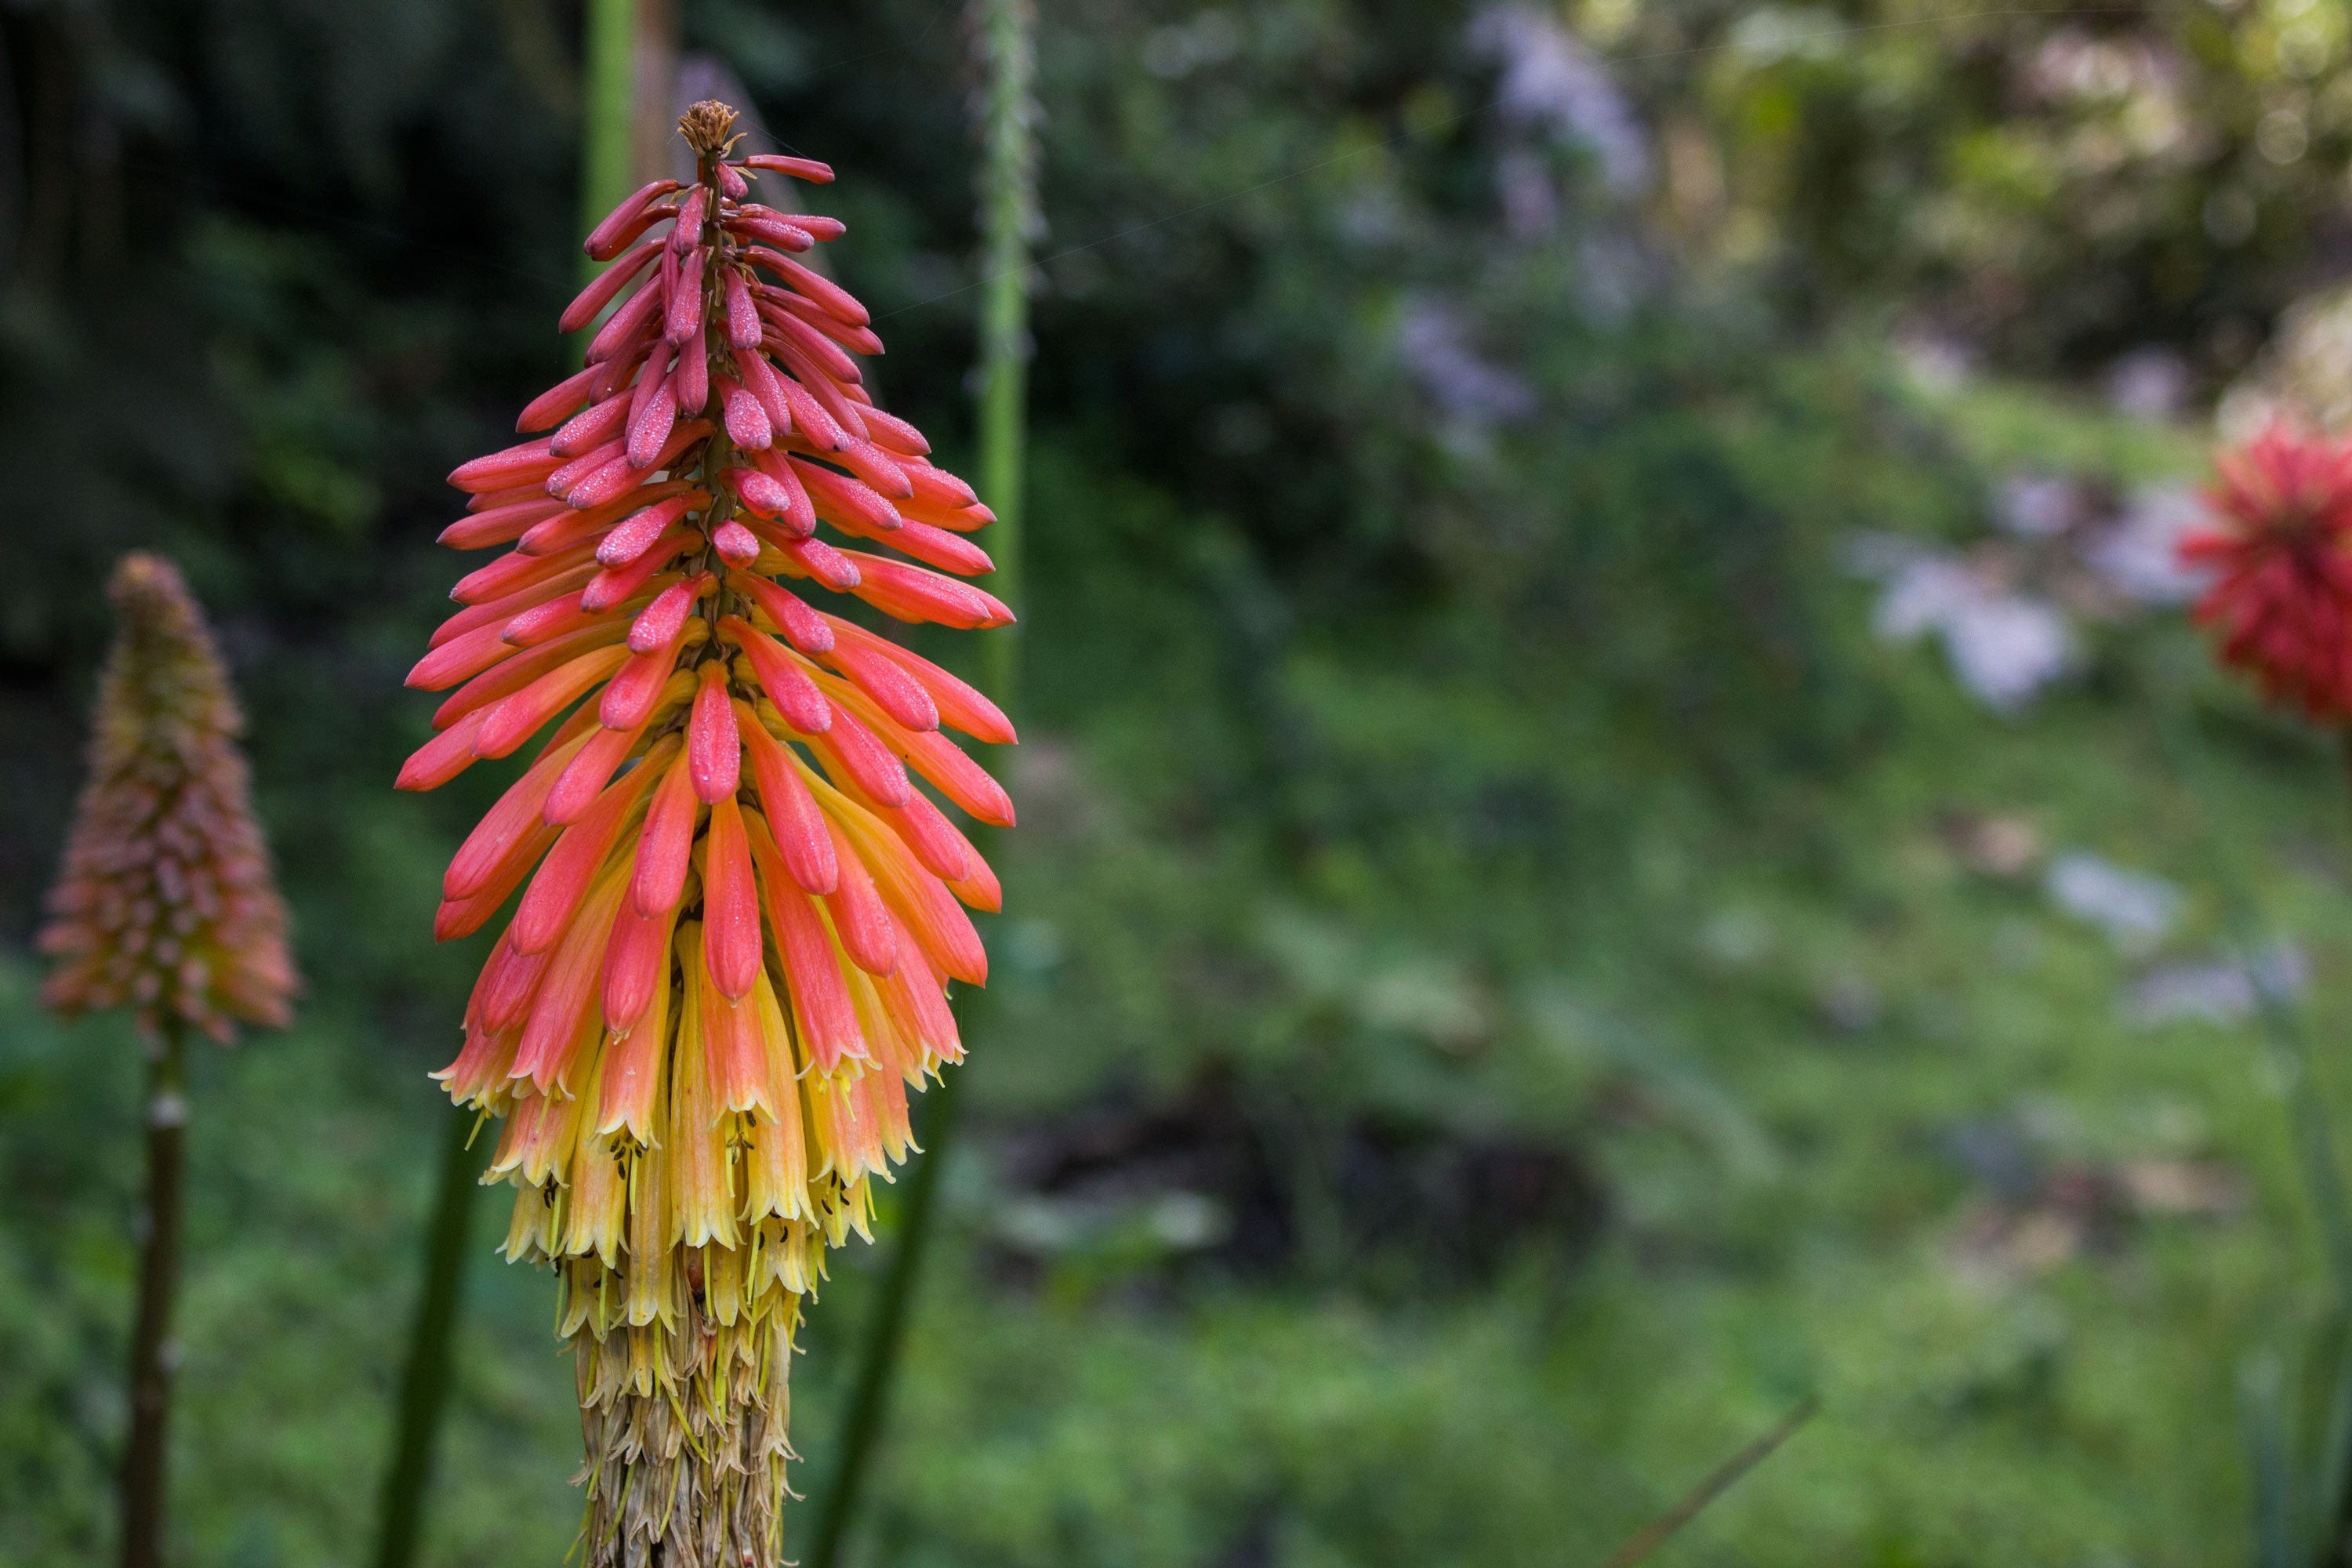
plant, leaf, flower, autumn, botany, flora, wildflower, kniphofia, tritoma, xanthorrhoeaceae, flowering plant, torch lily, red hot poker, fire poker flower, land plant